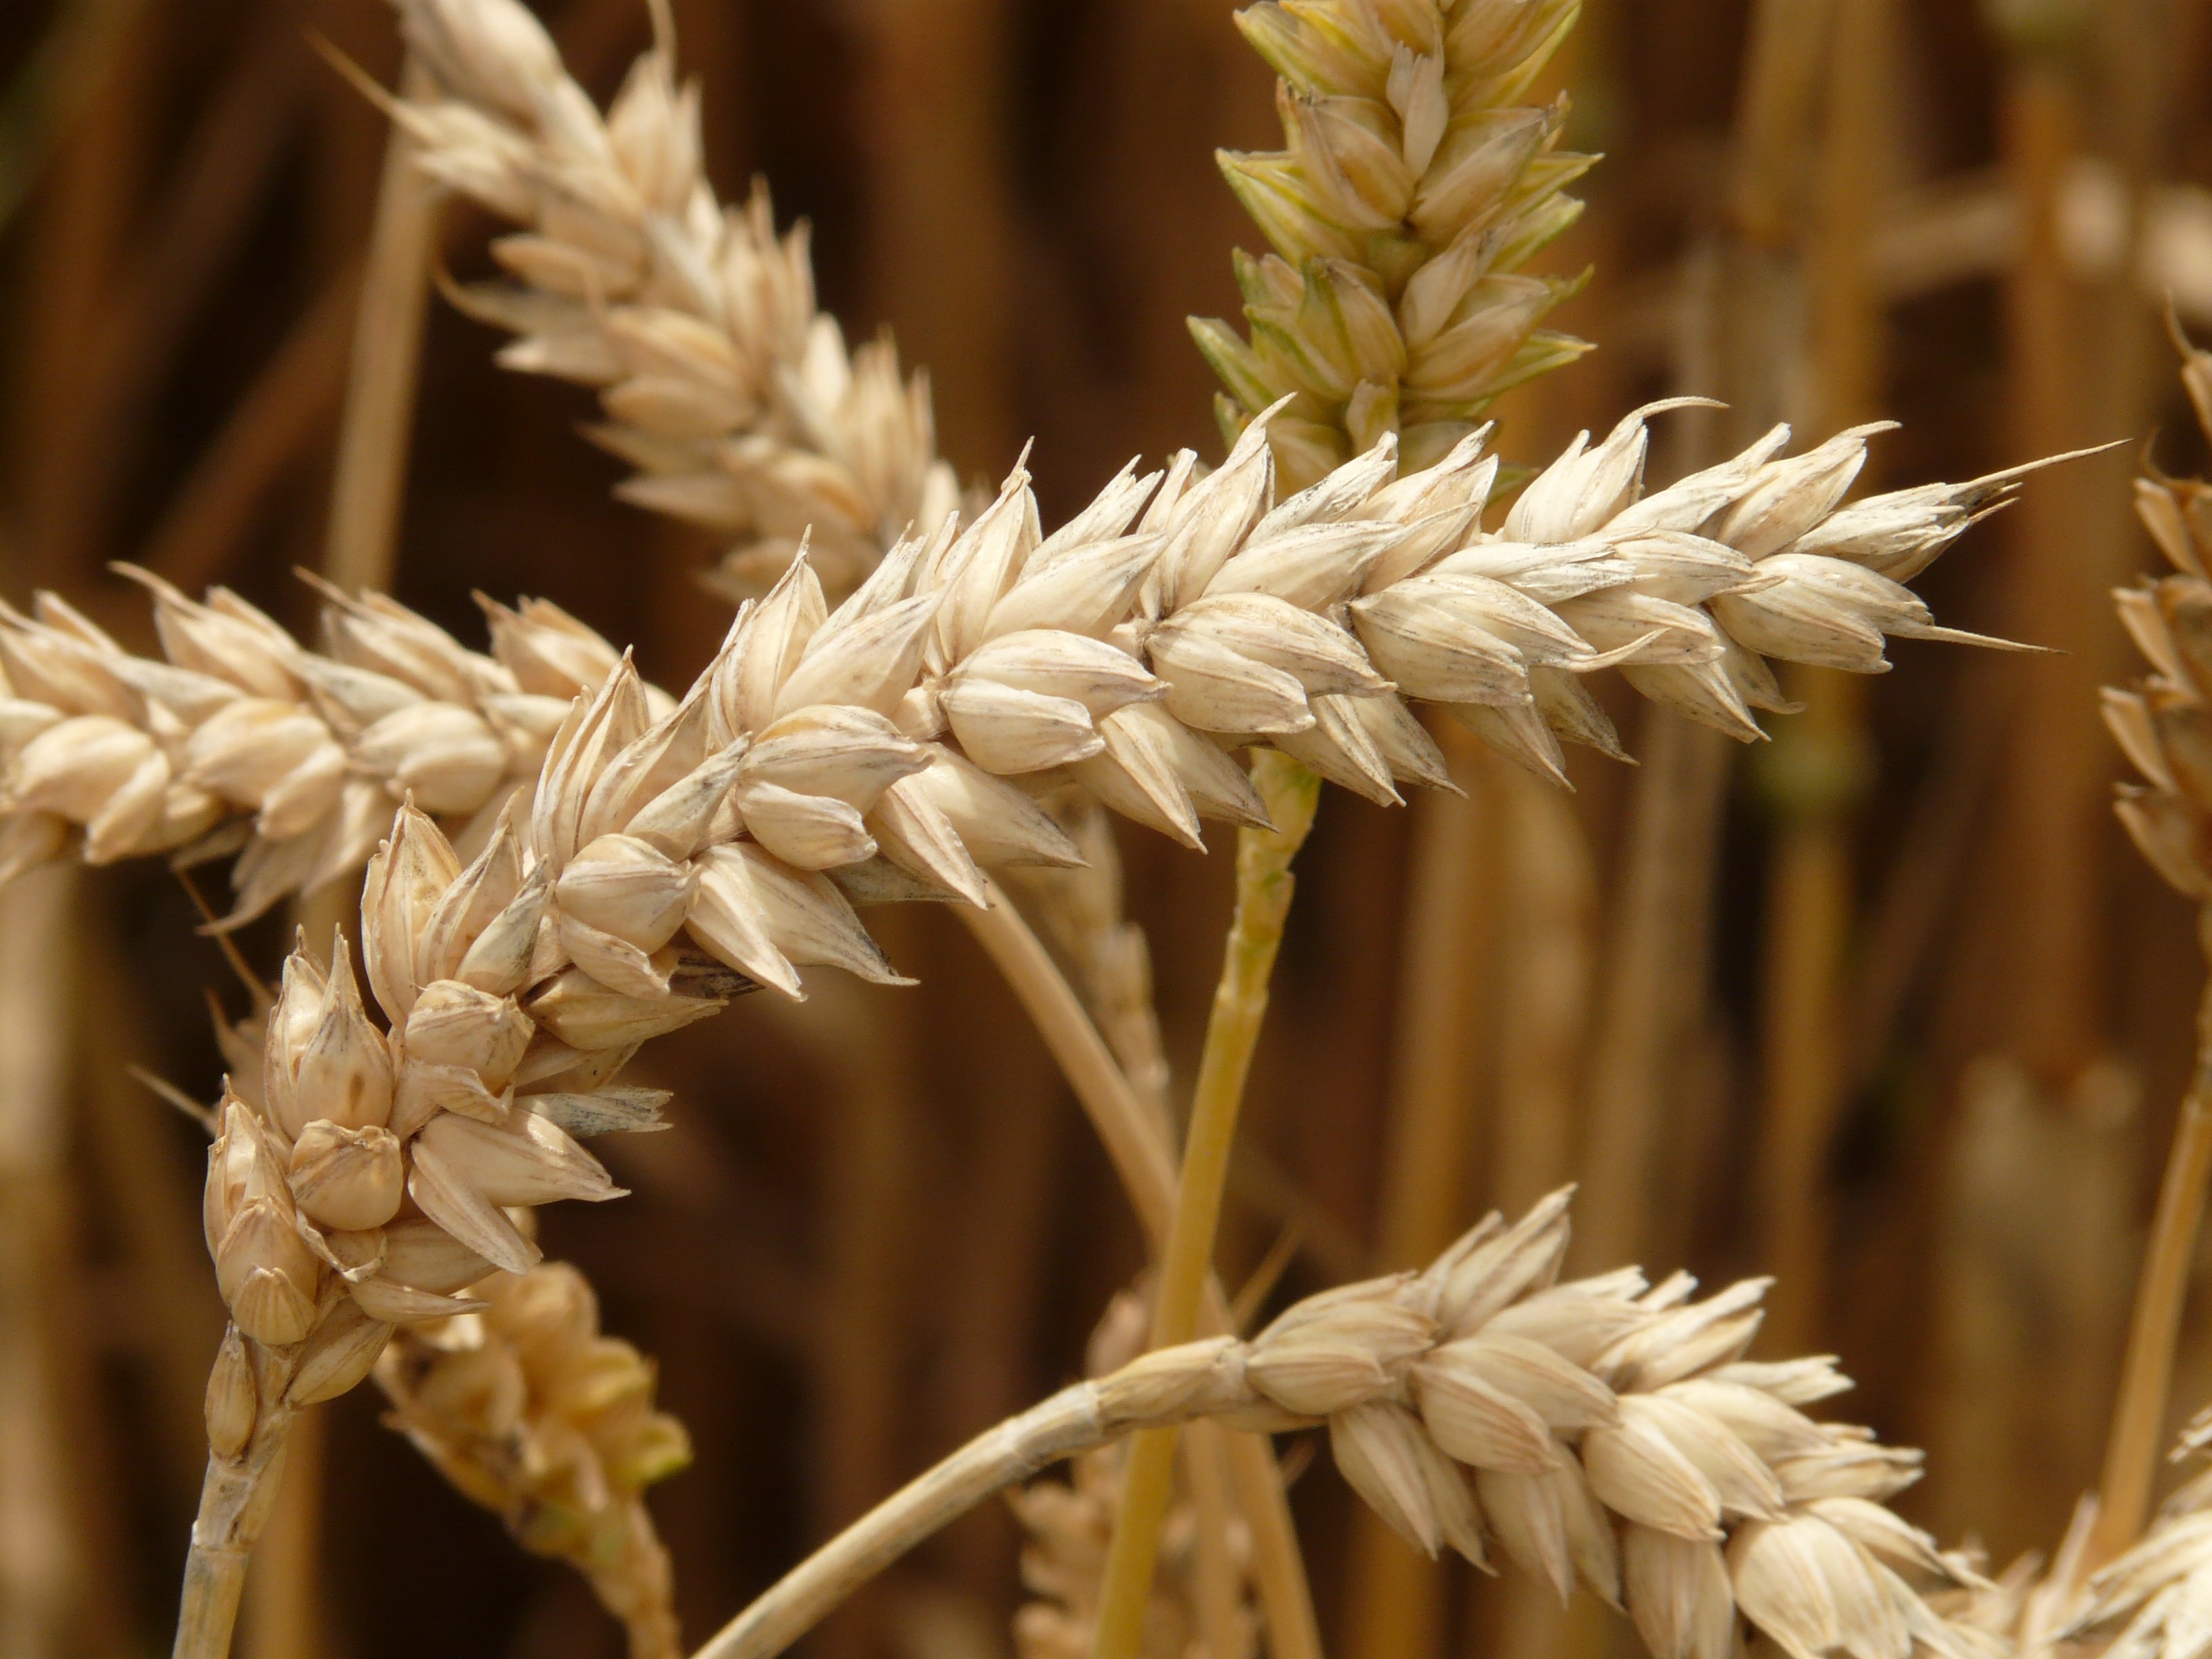
grass, branch, plant, field, barley, wheat, grain, flower, food, produce, crop, botany, agriculture, eat, flora, spike, cereal, wheat field, close up, rye, cornfield, cereals, macro photography, arable, flowering plant, commodity, emmer, triticale, hordeum, grass family, plant stem, land plant, food grain, einkorn wheat